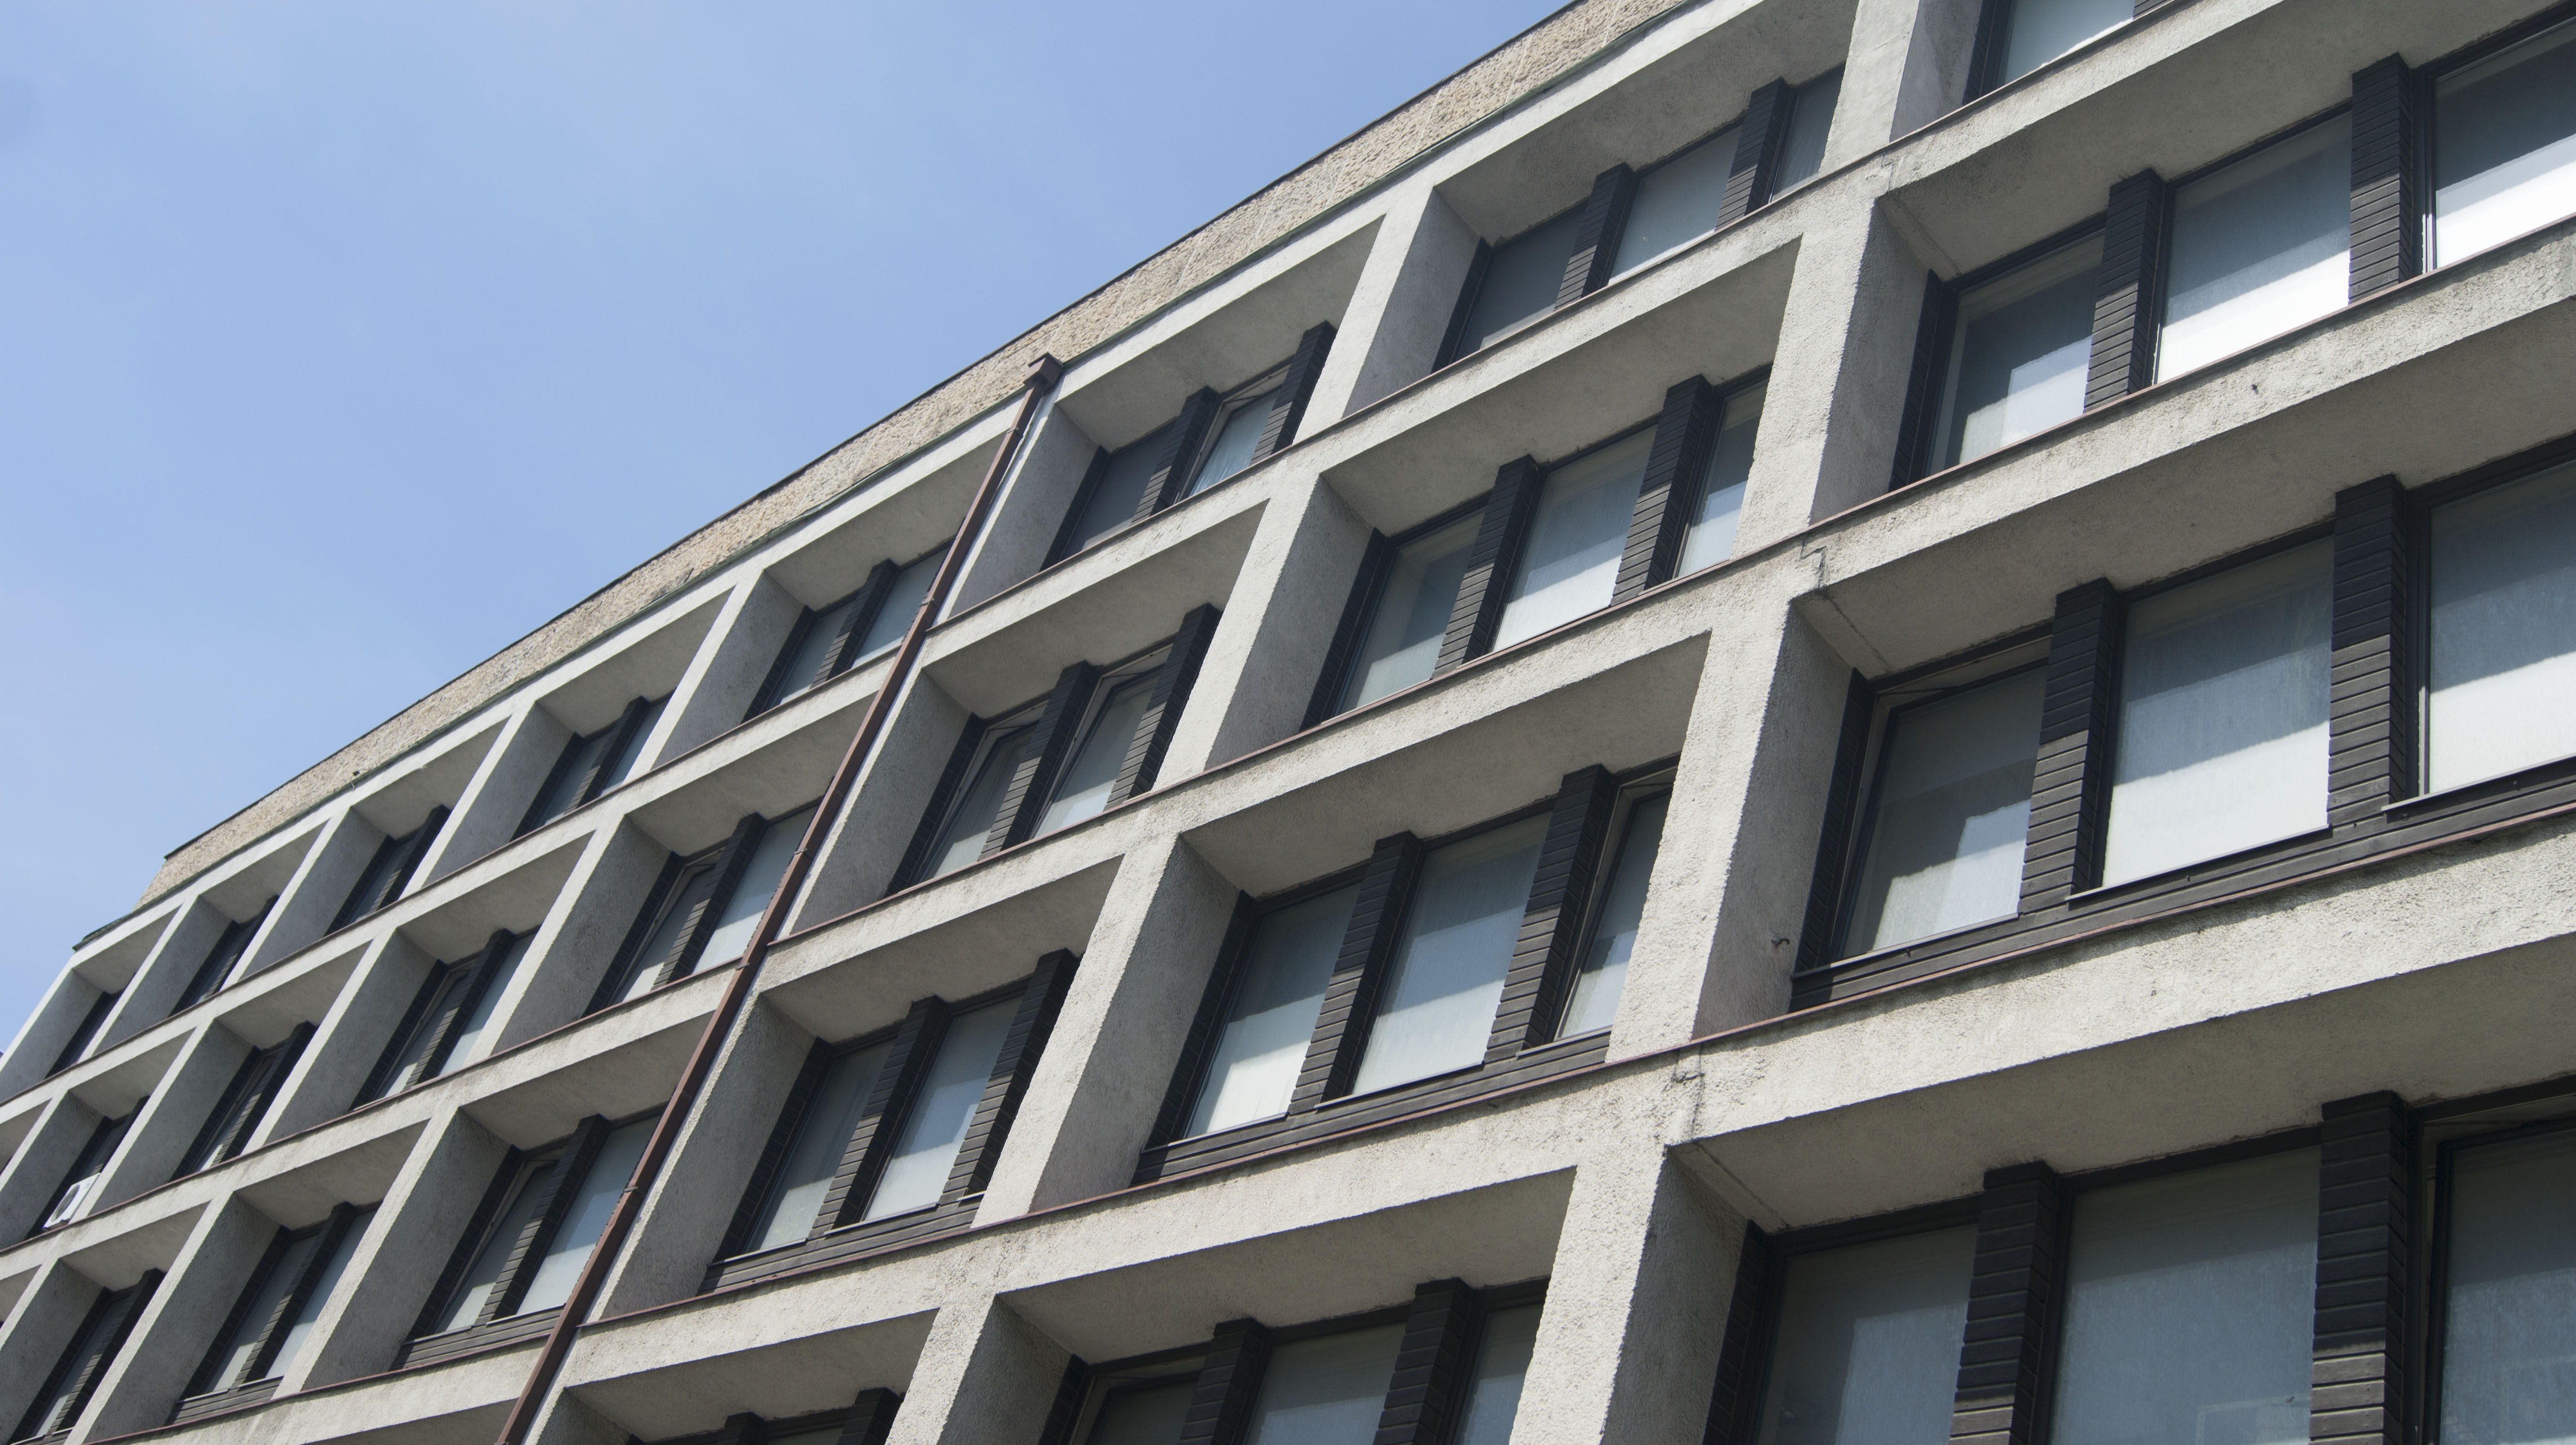
window, building, city, cityscape, europe, facade, property, sightseeing, tourism, tower block, european, estate, commercial building, condominium, bratislava, slovakia